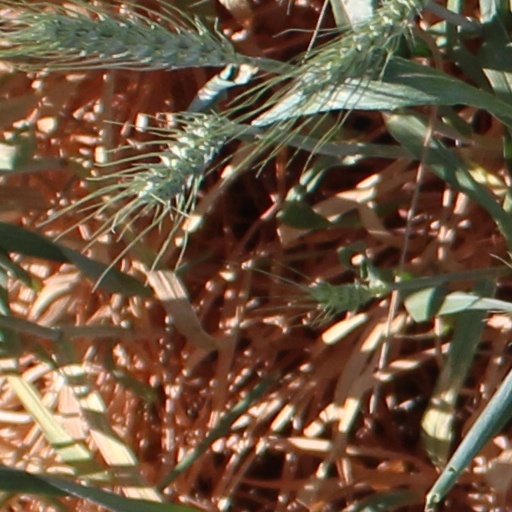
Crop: wheat